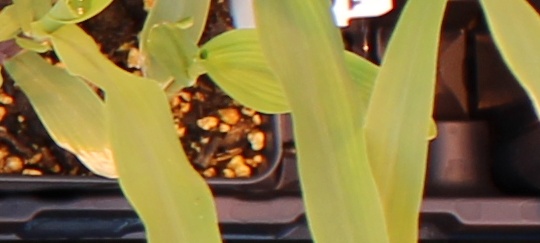
Label: Corn